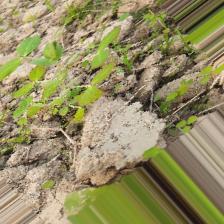
Label: Lentil Rust